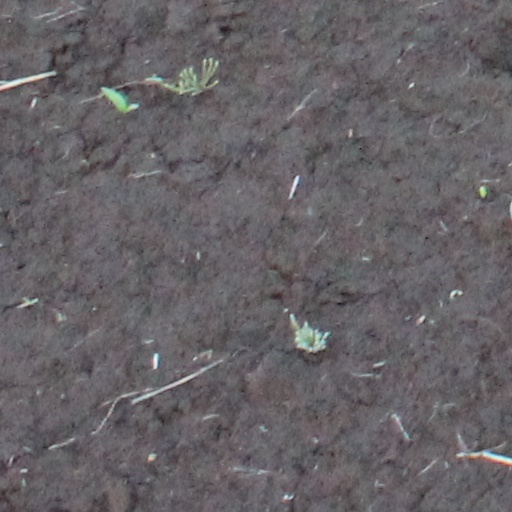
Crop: wheat